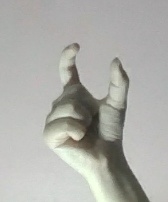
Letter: nun